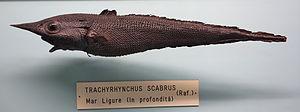
Les grenadiers ou poissons queue de rat forment une famille de poissons vivant dans les abysses, appartenant à l'ordre des Gadiformes.